Na'an

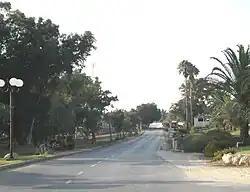

Na'an is a kibbutz near the city of Rehovot in Israel. Located within the Central District, it falls under the jurisdiction of Gezer Regional Council and borders the villages of Ganei Hadar, Ramot Meir and Sitria. Founded in 1930, it is the first kibbutz established by Jews born in Eretz Israel. Kibbutz Naan is the largest kibbutz in Israel in terms of population.